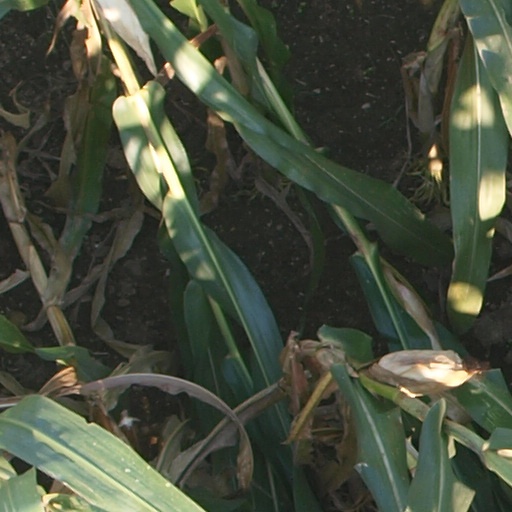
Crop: maize; corn